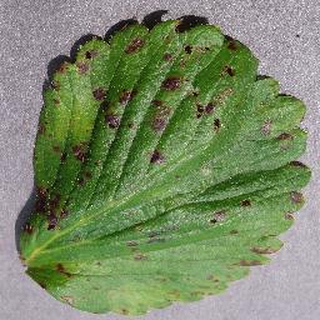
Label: strawberry_leaf_scorch